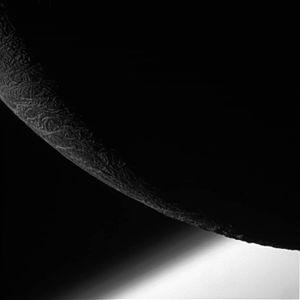
Cassini-Huygens est une mission d'exploration spatiale du système saturnien au moyen d'une sonde spatiale développée par l'agence spatiale américaine, la NASA, avec des participations importantes de l'Agence spatiale européenne et de l'Agence spatiale italienne. Lancé le 15 octobre 1997, l'engin se place en orbite autour de Saturne en 2004. En 2005, l'atterrisseur européen Huygens, après s'être détaché fin 2004 de la sonde mère, se pose à la surface du satellite Titan et peut transmettre des informations collectées durant la descente et après son atterrissage. L'orbiteur Cassini ensuite tourne autour de Saturne et poursuit l'étude scientifique de la planète géante gazeuse, en profitant de ses passages à faible distance de ses satellites pour collecter des données détaillées sur ceux-ci. La mission, d'une durée initialement prévue de quatre ans, est prolongée à deux reprises : de 2008 à 2010 par la mission équinoxe, puis de 2010 à 2017 par la mission solstice. Afin de protéger les lunes de la planète, la sonde spatiale finit son voyage en plongeant dans l'atmosphère de Saturne le 15 septembre 2017.